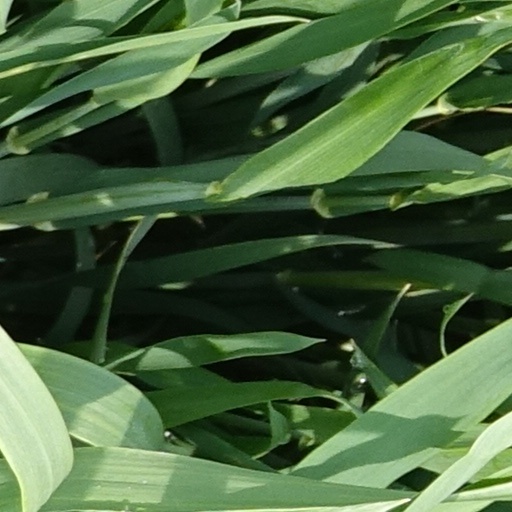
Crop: wheat